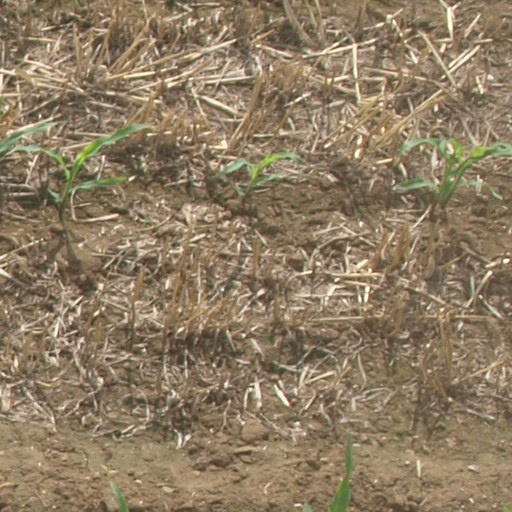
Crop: maize; corn